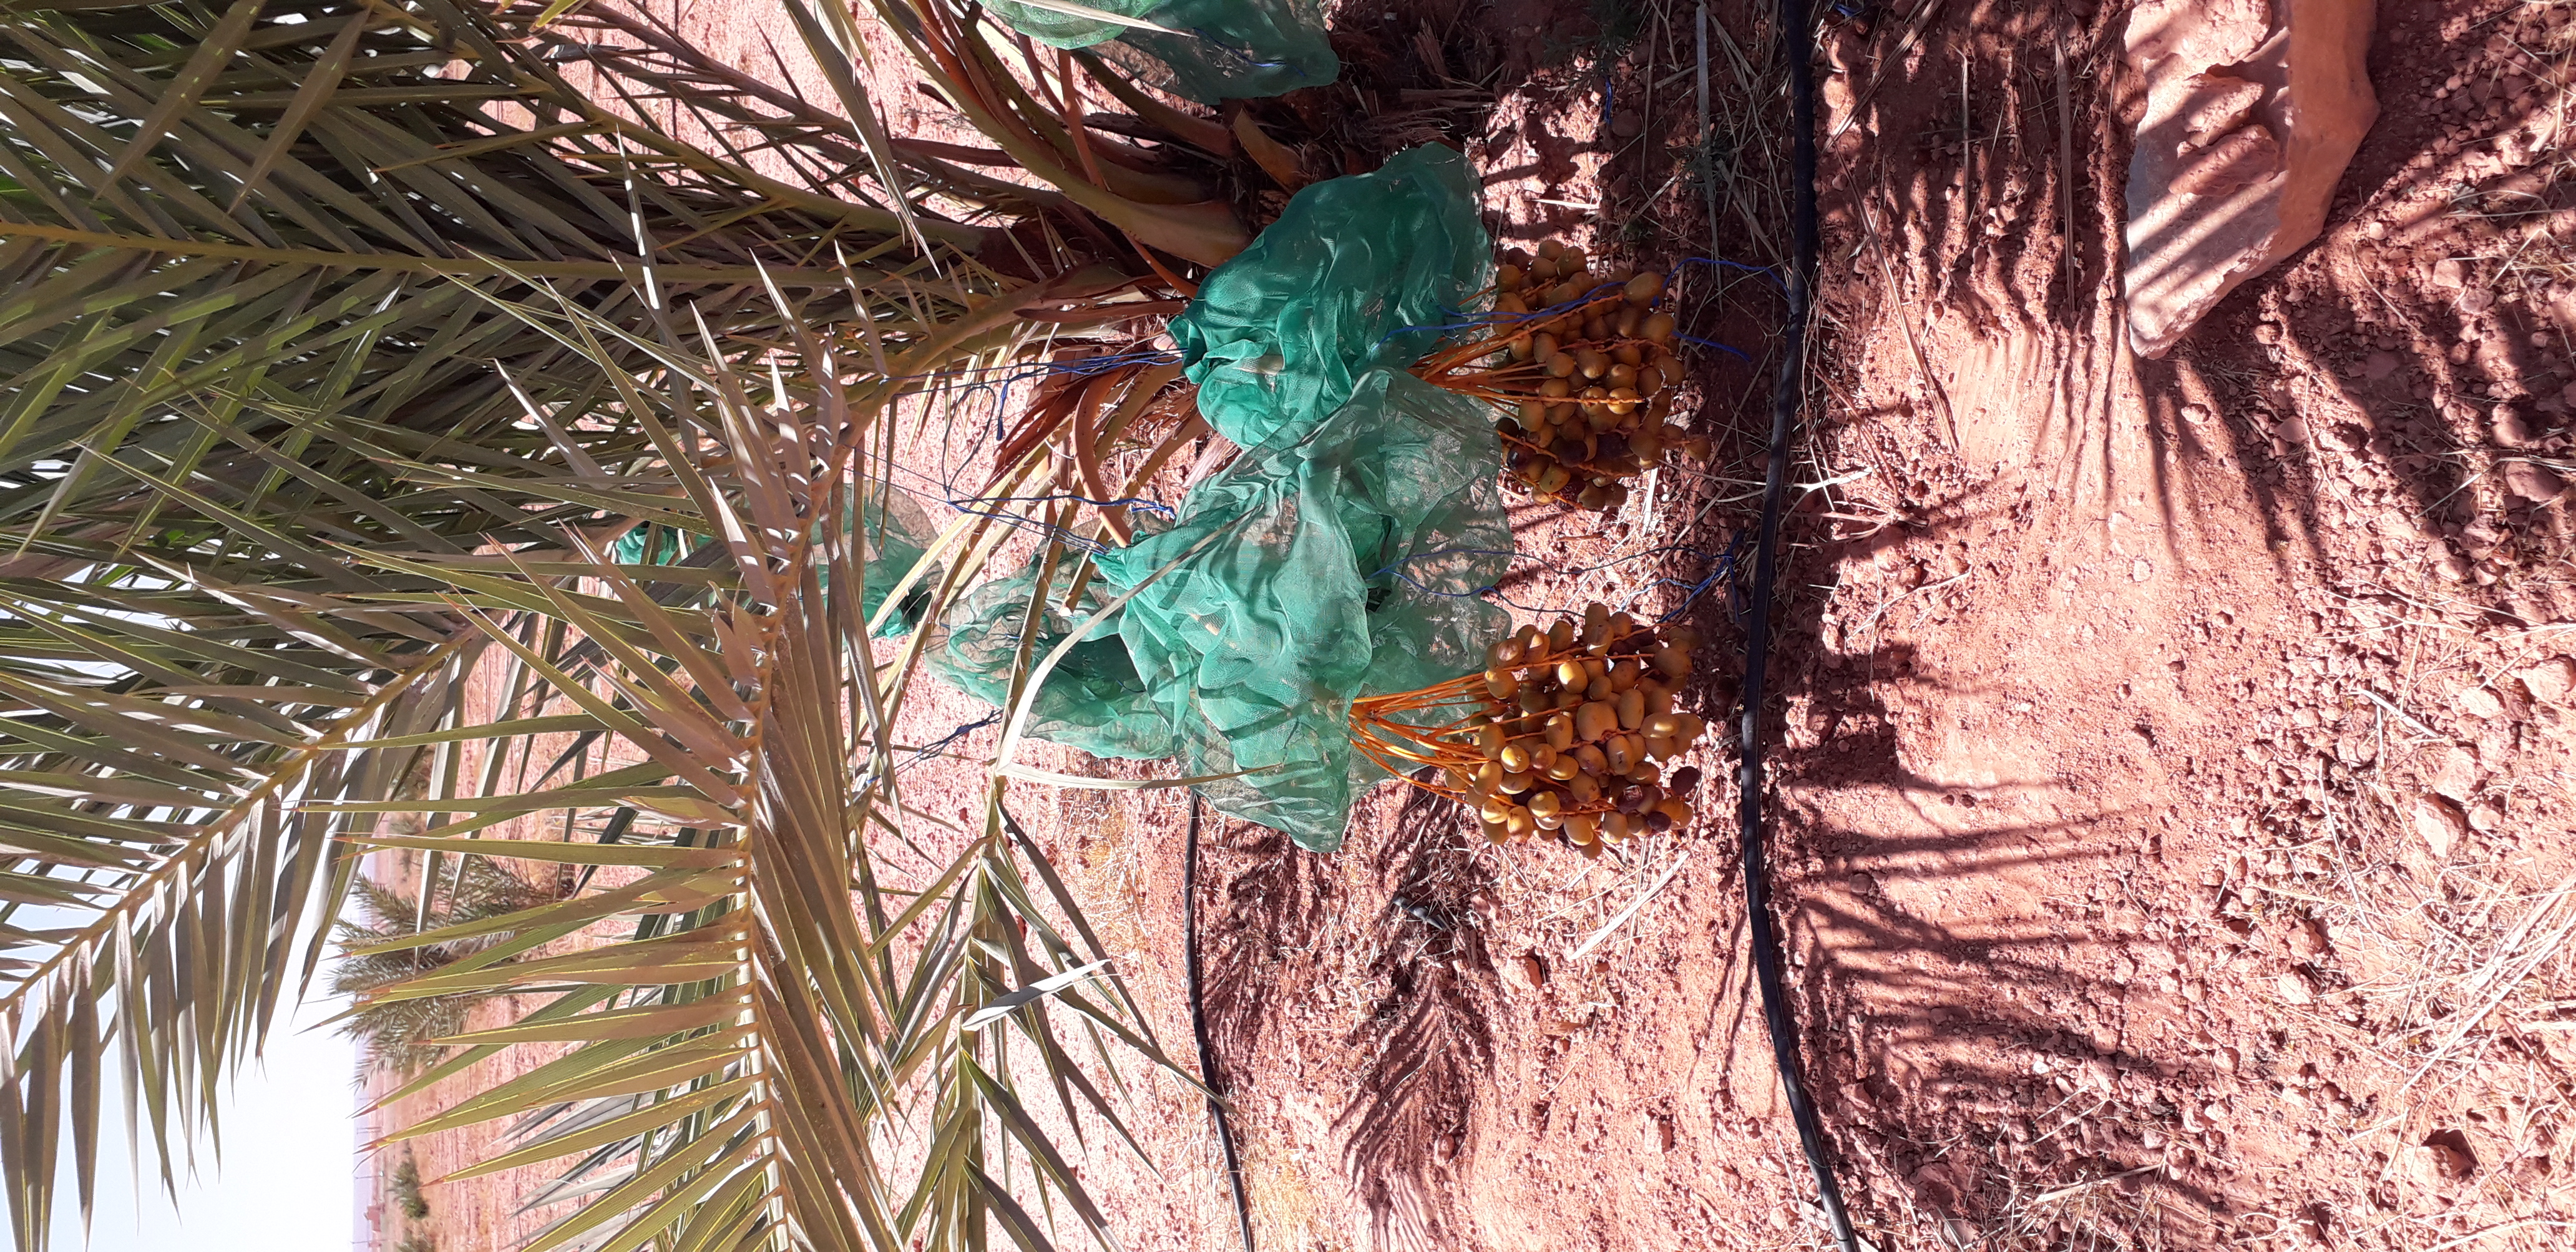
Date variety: Boufagous